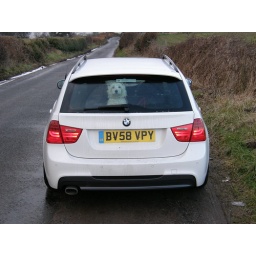
White dog in a white car (the dog has some green swan poo on it)